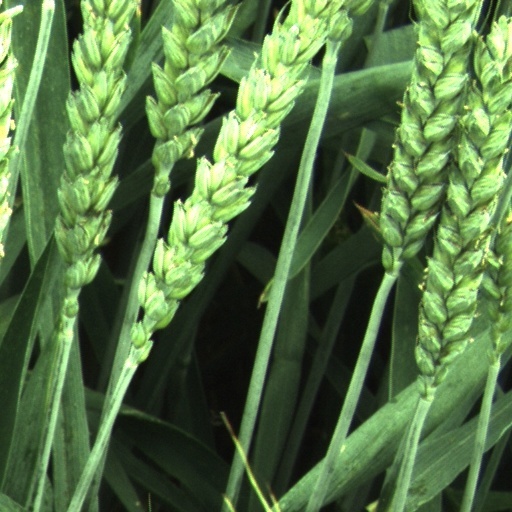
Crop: wheat